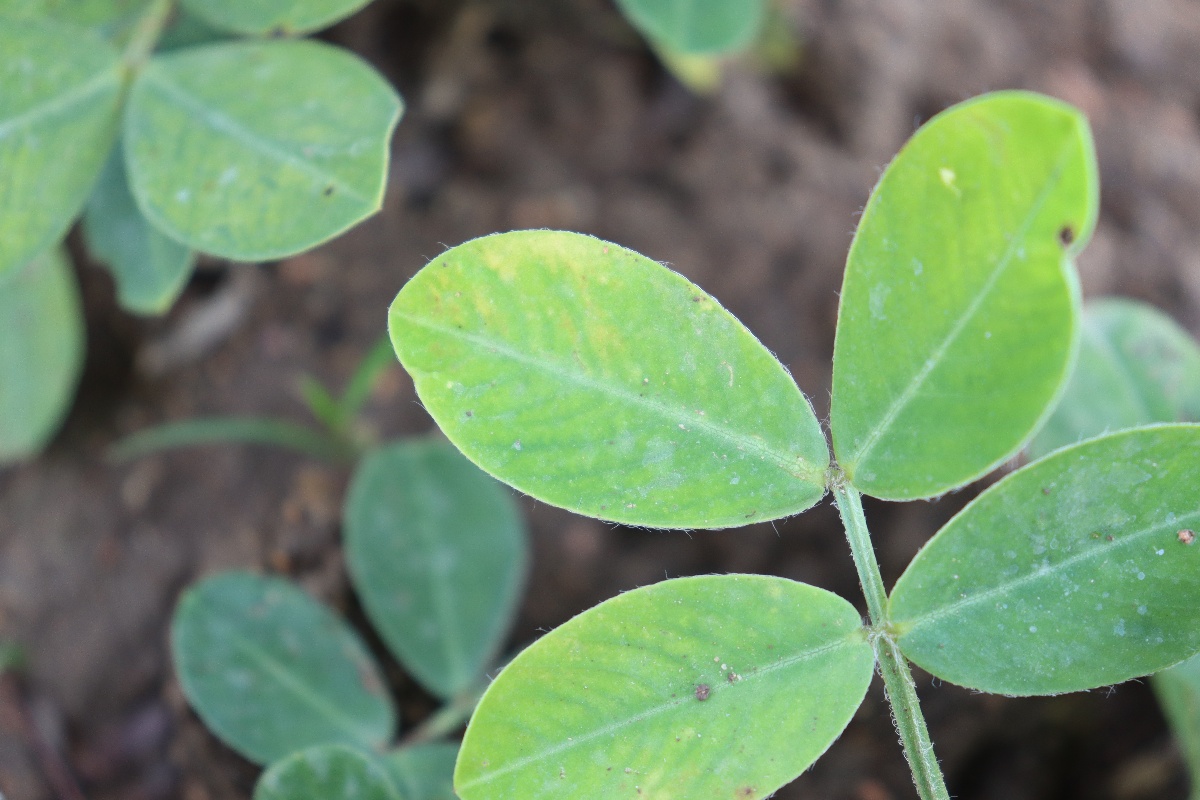
Label: early_leaf_spot